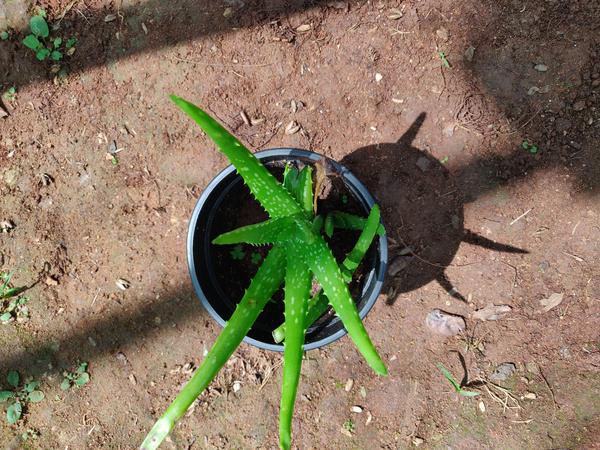
Plant: Aloevera